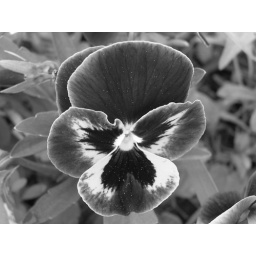
Pansy photographed in black and white